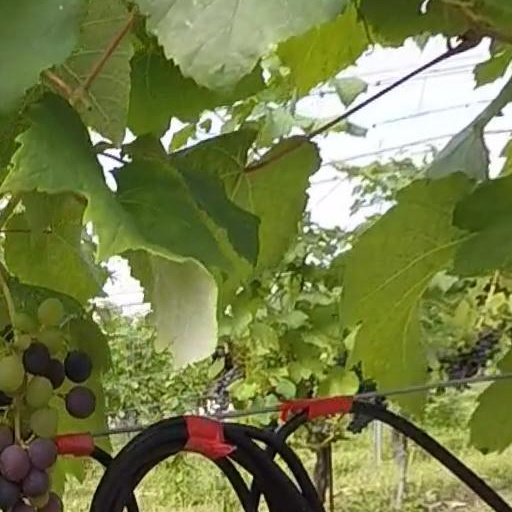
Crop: grape